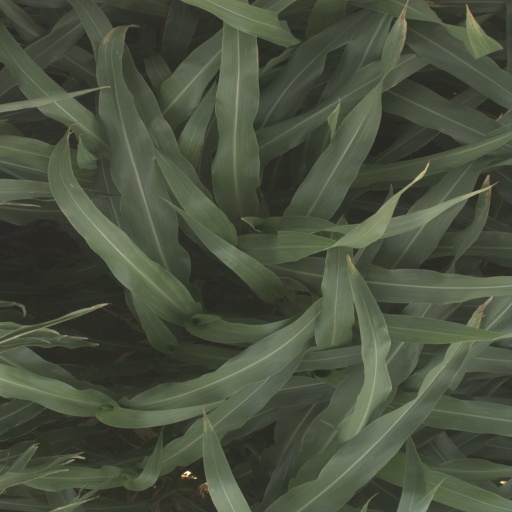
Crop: sorghum